France

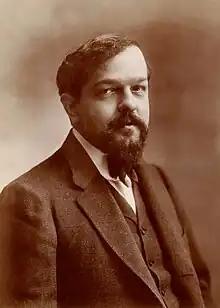
Claude Debussy, a French composer

France remains a major destination for immigrants, accepting about 200,000 legal immigrants annually. In 2005, it was Western Europe's leading recipient of asylum seekers, with an estimated 50,000 applications (albeit a 15% decrease from 2004). In 2010, France received about 48,100 asylum applications—placing it among the top five asylum recipients in the world. In subsequent years it saw the number of applications increase, ultimately doubling to 100,412 in 2017. The European Union allows free movement between the member states, although France established controls to curb Eastern European migration. Foreigners' rights are established in the Code of Entry and Residence of Foreigners and of the Right to Asylum. Immigration remains a contentious political issue.